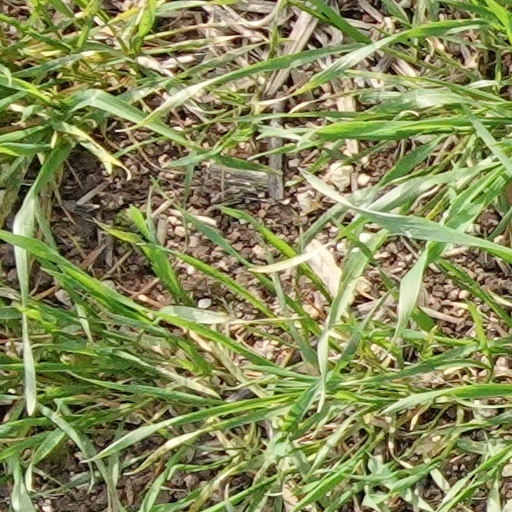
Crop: wheat